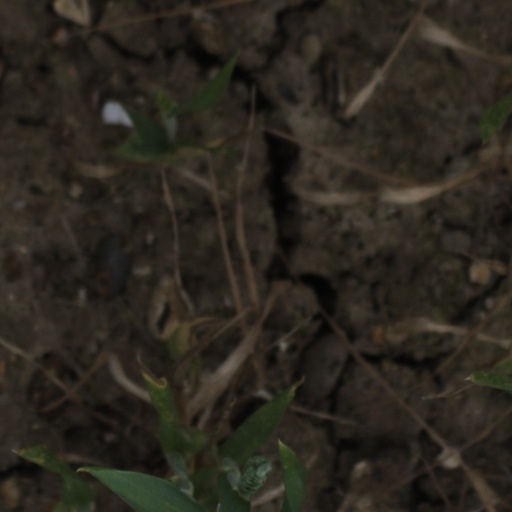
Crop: wheat